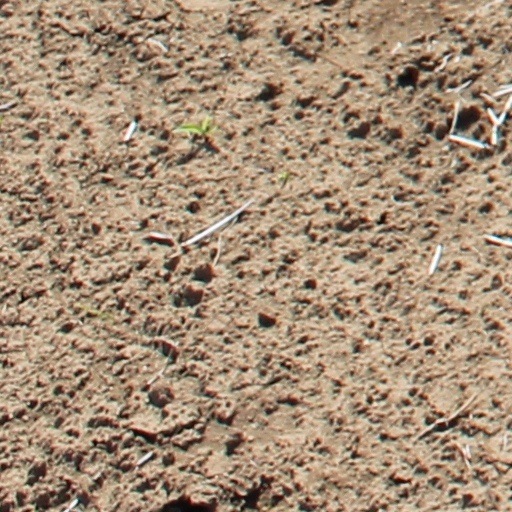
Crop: wheat